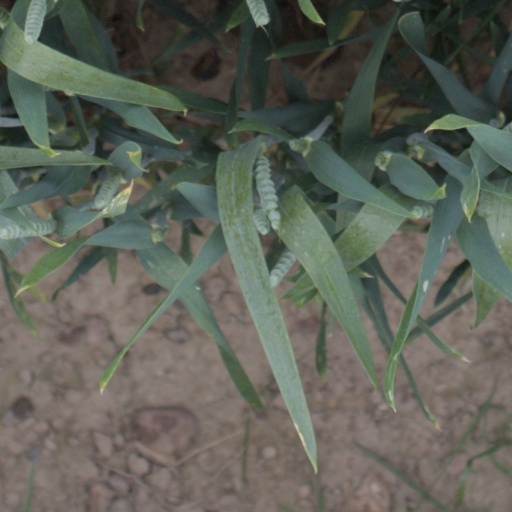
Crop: wheat